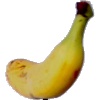
Label: banana_lady_finger